Ernest Gustav Brandon-Cremer

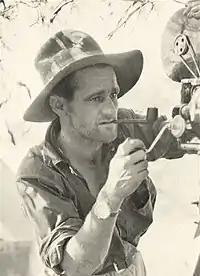
EBC self-portrait 1922

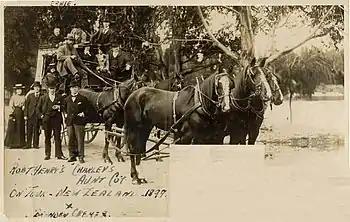
Robert Henry Theatrical Company, 1899 New Zealand. Ernest is the small boy atop the rear of the carriage

Ernest Gustav Brandon-Cremer (15 February 1895 – 1 March 1957) was a New Zealand/Australian moviemaker, newsman, explorer and adventurer. He was a key figure in Australian aviation history, and was especially known for his documentation of Lasseter's Gold Reef as well as his photography of the Solar eclipse of 21 September 1922 at Wallal, Australia.